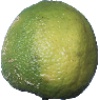
Label: Limes 1